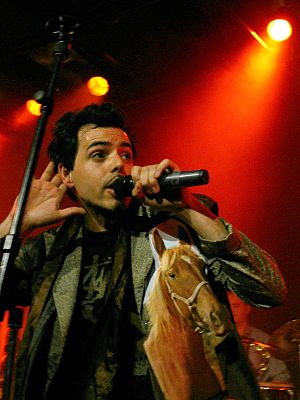
Mocky
Dominic Salole, bedre kendt som Mocky er en sangskriver, producer og musiker fra Canada.